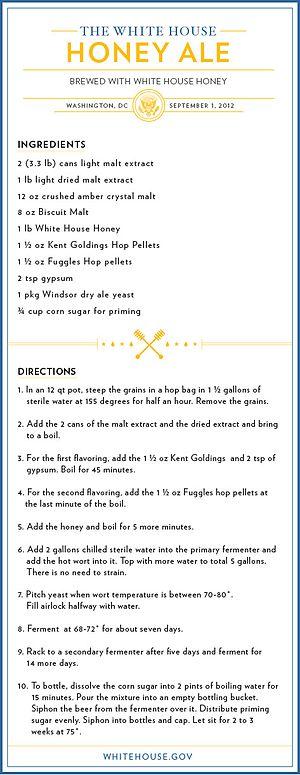
La bière au miel de la Maison-Blanche est une bière de type ale brassée pendant le mandat du président américain Barack Obama à partir de 2011.